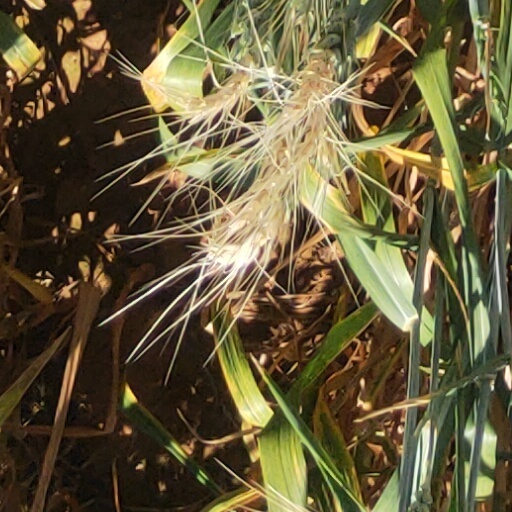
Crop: wheat